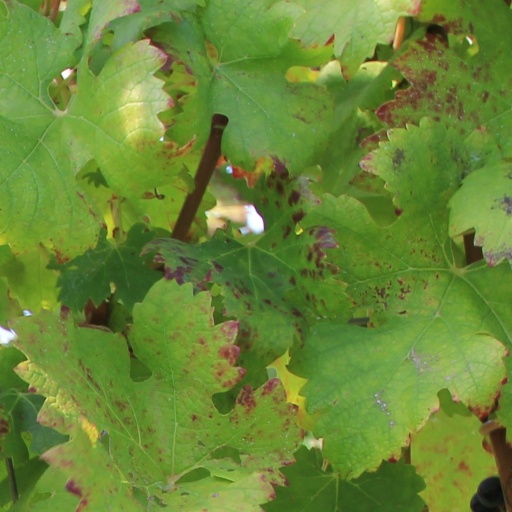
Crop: grape